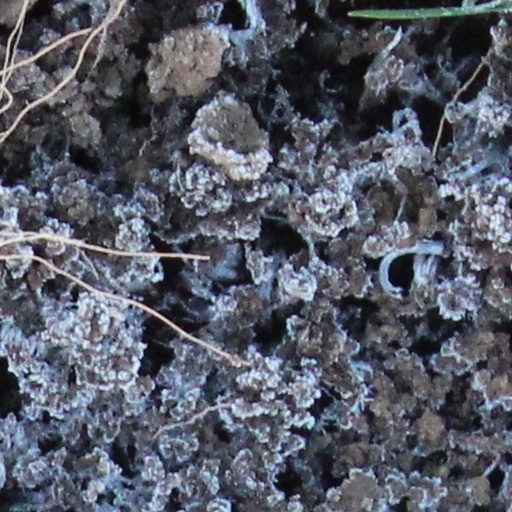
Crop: wheat